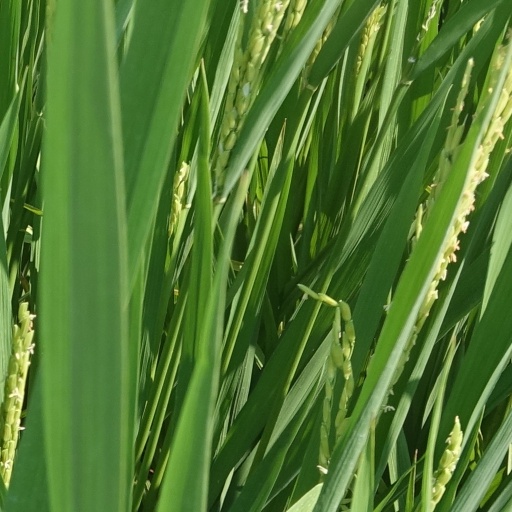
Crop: rice